Xandarellida

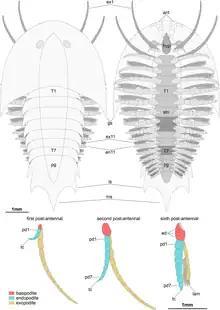
Diagrammatic reconstruction of "Sinoburius"

In terms of anatomy, xandarellids share numerous characteristics such as a natant hypostome, alongside a unique feature known as “segment decoupling” where the amount of limbs exceeds the amount of tergites. They also share a posteriorly extended semicircular head shield and ventral stalked eyes. The genus "Cindarella" in particular has complex eyes, with over 2000 ommatidia in each. "Cindarella" also has a large anterior spine on the fifteenth tergite. "Xandarella" has an unusual tripartite head shield, with ventral eye slits likely retained from the ancestral stalked eyes, alongside possibly lacking the anterior spine. "Phytophilaspis" has an especially intricate head shield, sharing its tripartite nature with "Xandarella" alongside bearing several sutures all over its body and seemingly having almost completely fused tergites. "Luohuilinella" has a large amount of tergites (with the type species having 27) but otherwise resembles other xandarellids save for an unfused three-segmented pygidium. "Sinoburius" resembles "Xandarella" in having an elongate posterior spine and "Phytophilaspis" in having all but a few tergites fused, although it exhibits secondary loss of eye slits. Unusually, "Sinoburius" also has two small lateral spines near its posterior. "Zhugeia" is relatively usual for the clade, however its median spine is very long and needle-like, in addition to having a relatively large pygidium.